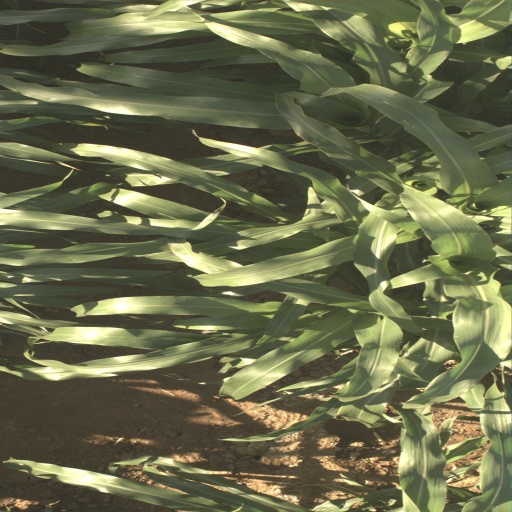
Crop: sorghum